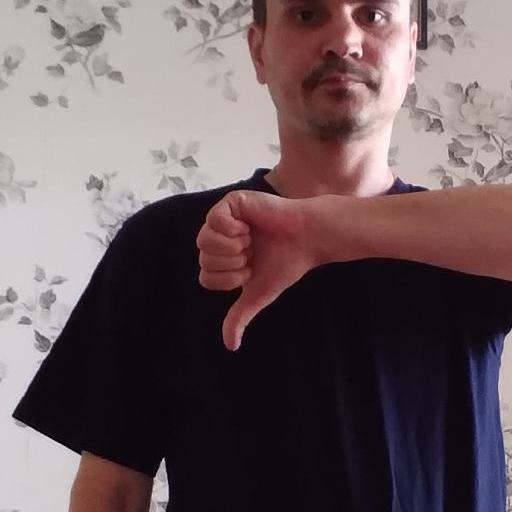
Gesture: dislike